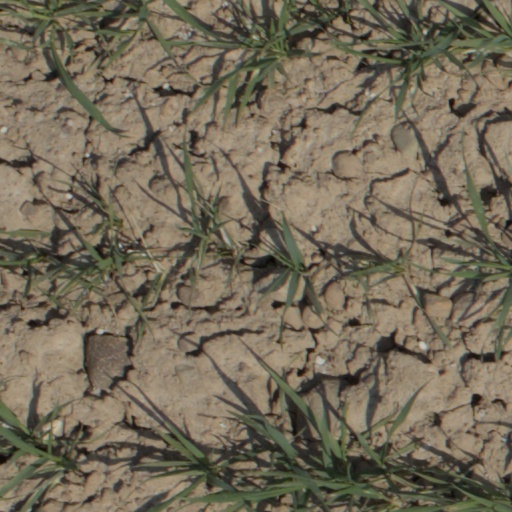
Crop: wheat